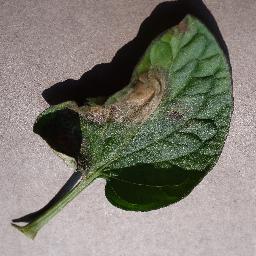
Label: Tomato___Late_blight